Divorce Busting

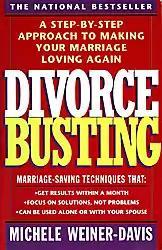

Divorce Busting:A Step-By-Step Approach to Making Your Marriage Loving Again is a self-help book written by Michele Weiner-Davis.